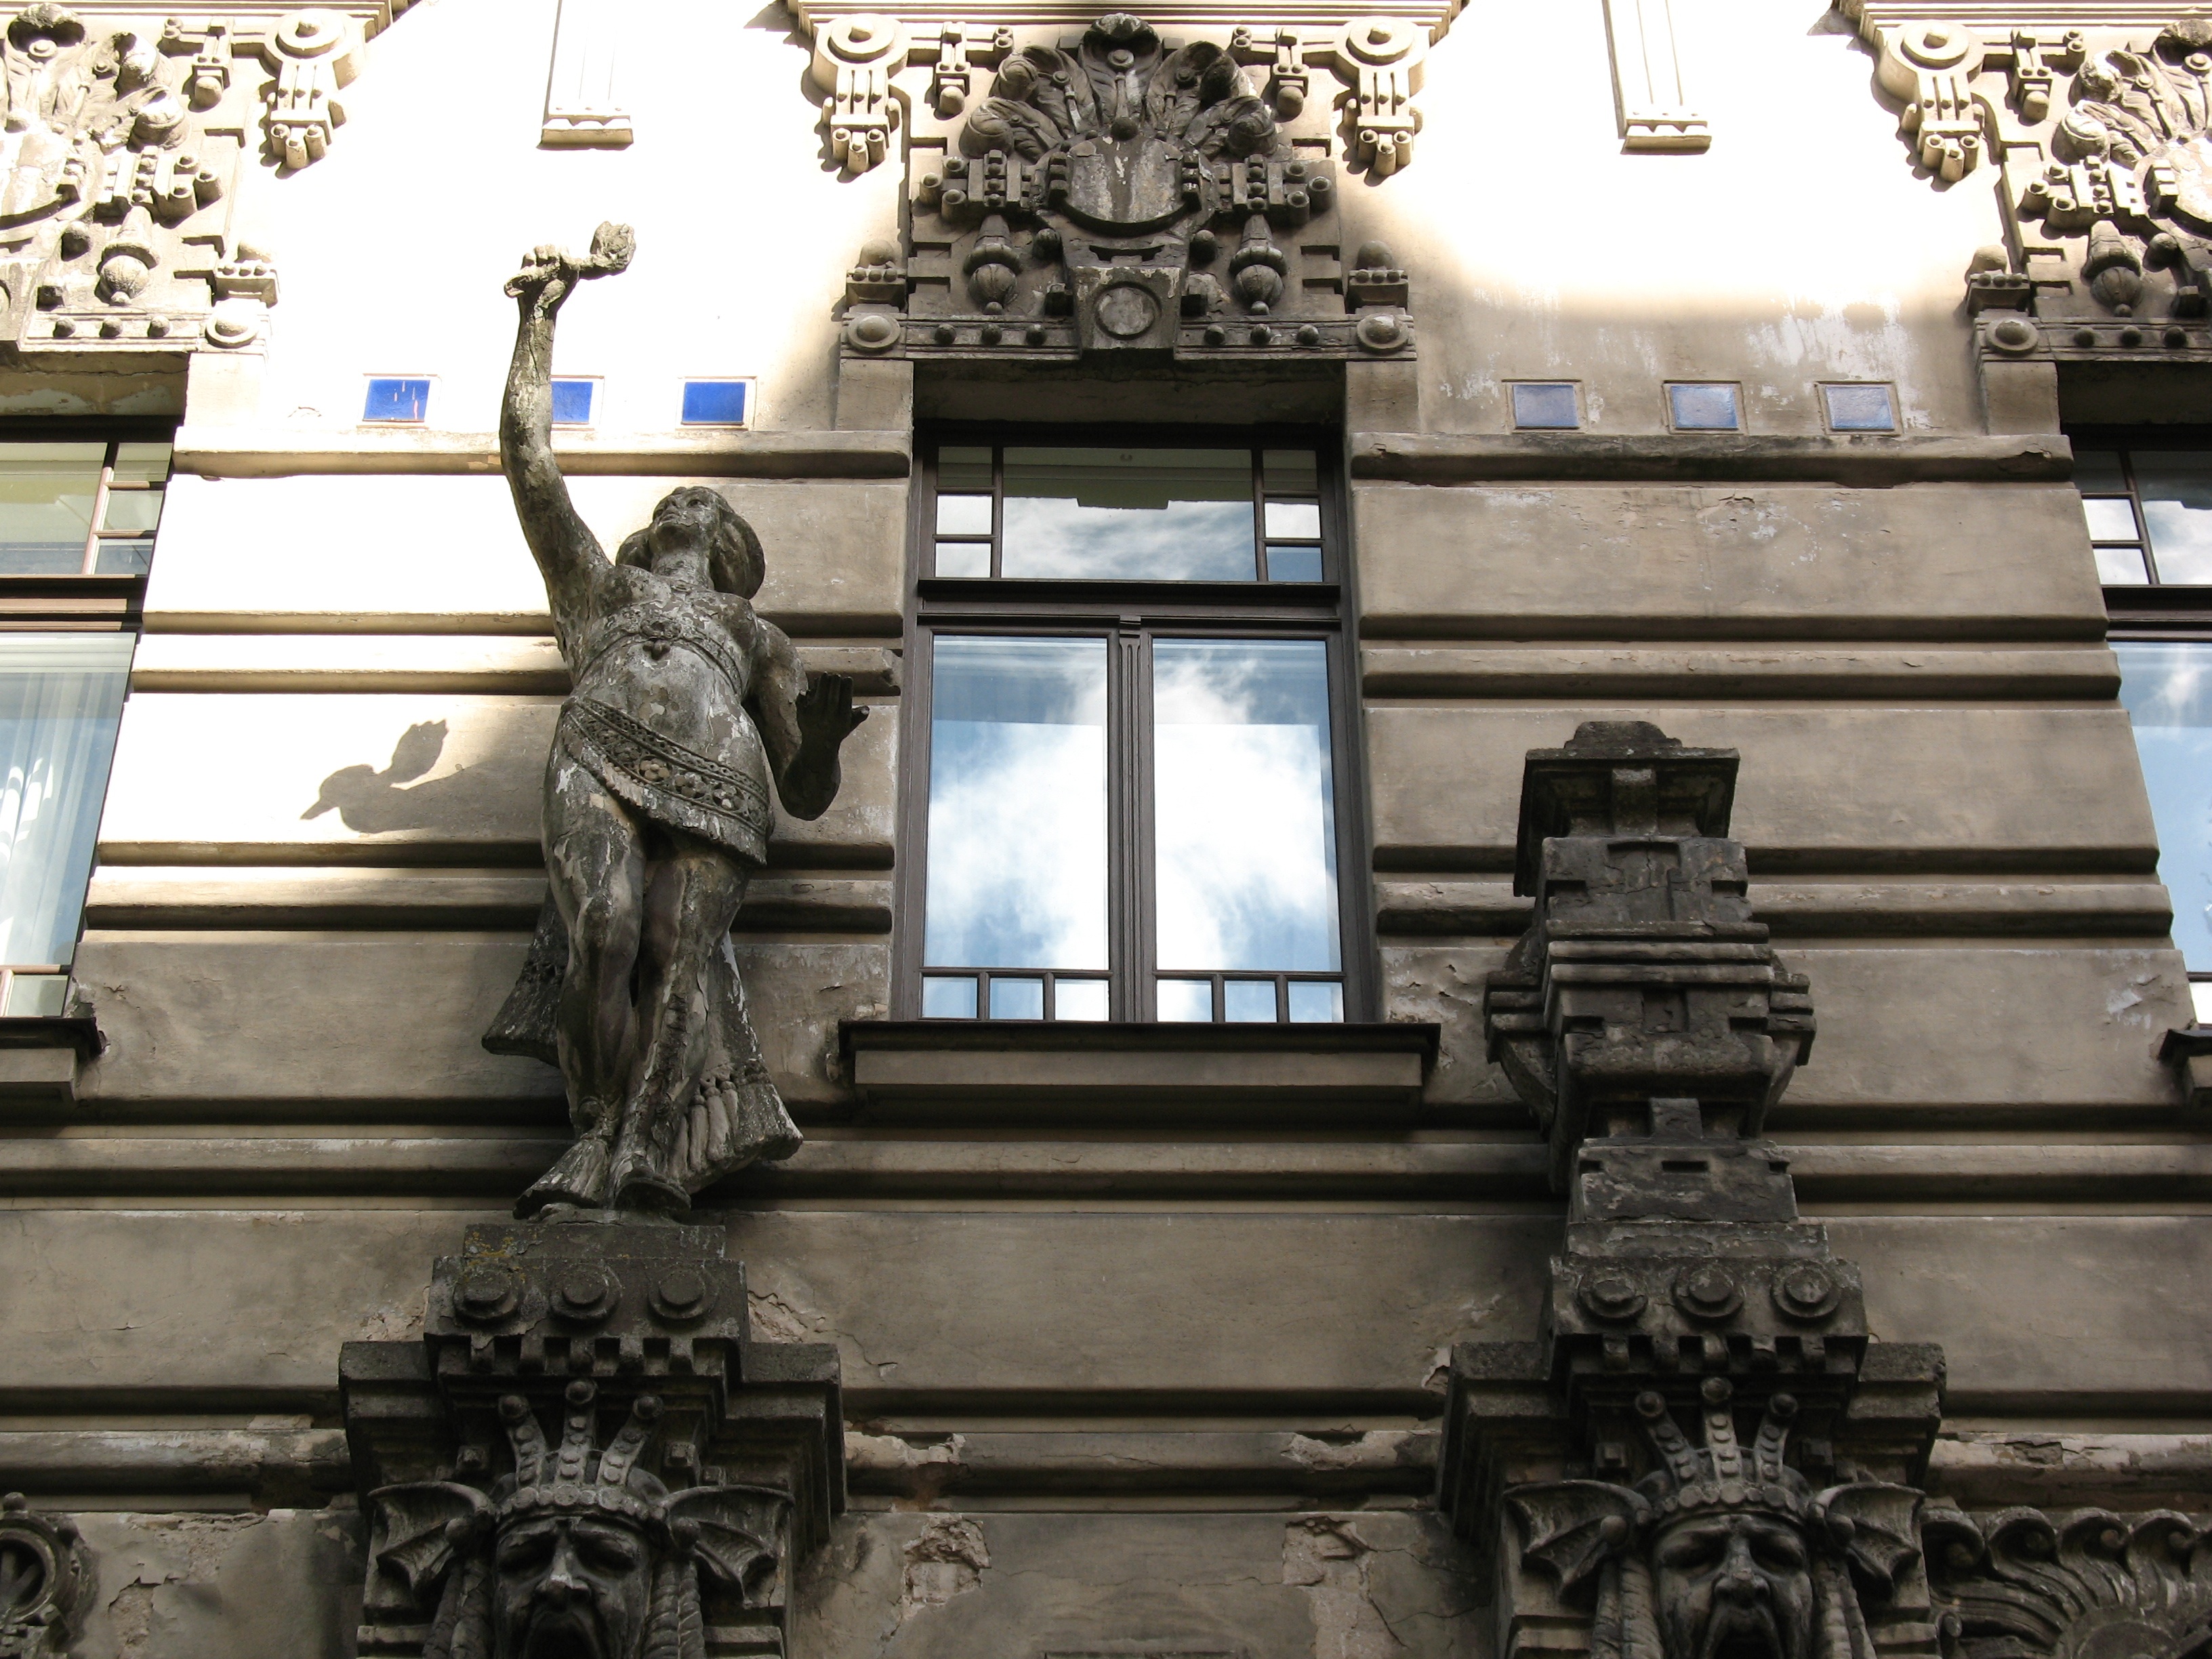
window, monument, statue, sculpture, art, tourist attraction, art nouveau, from the bottom, the fa ade of the, riga, latvia, ancient history